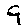
Label: 9